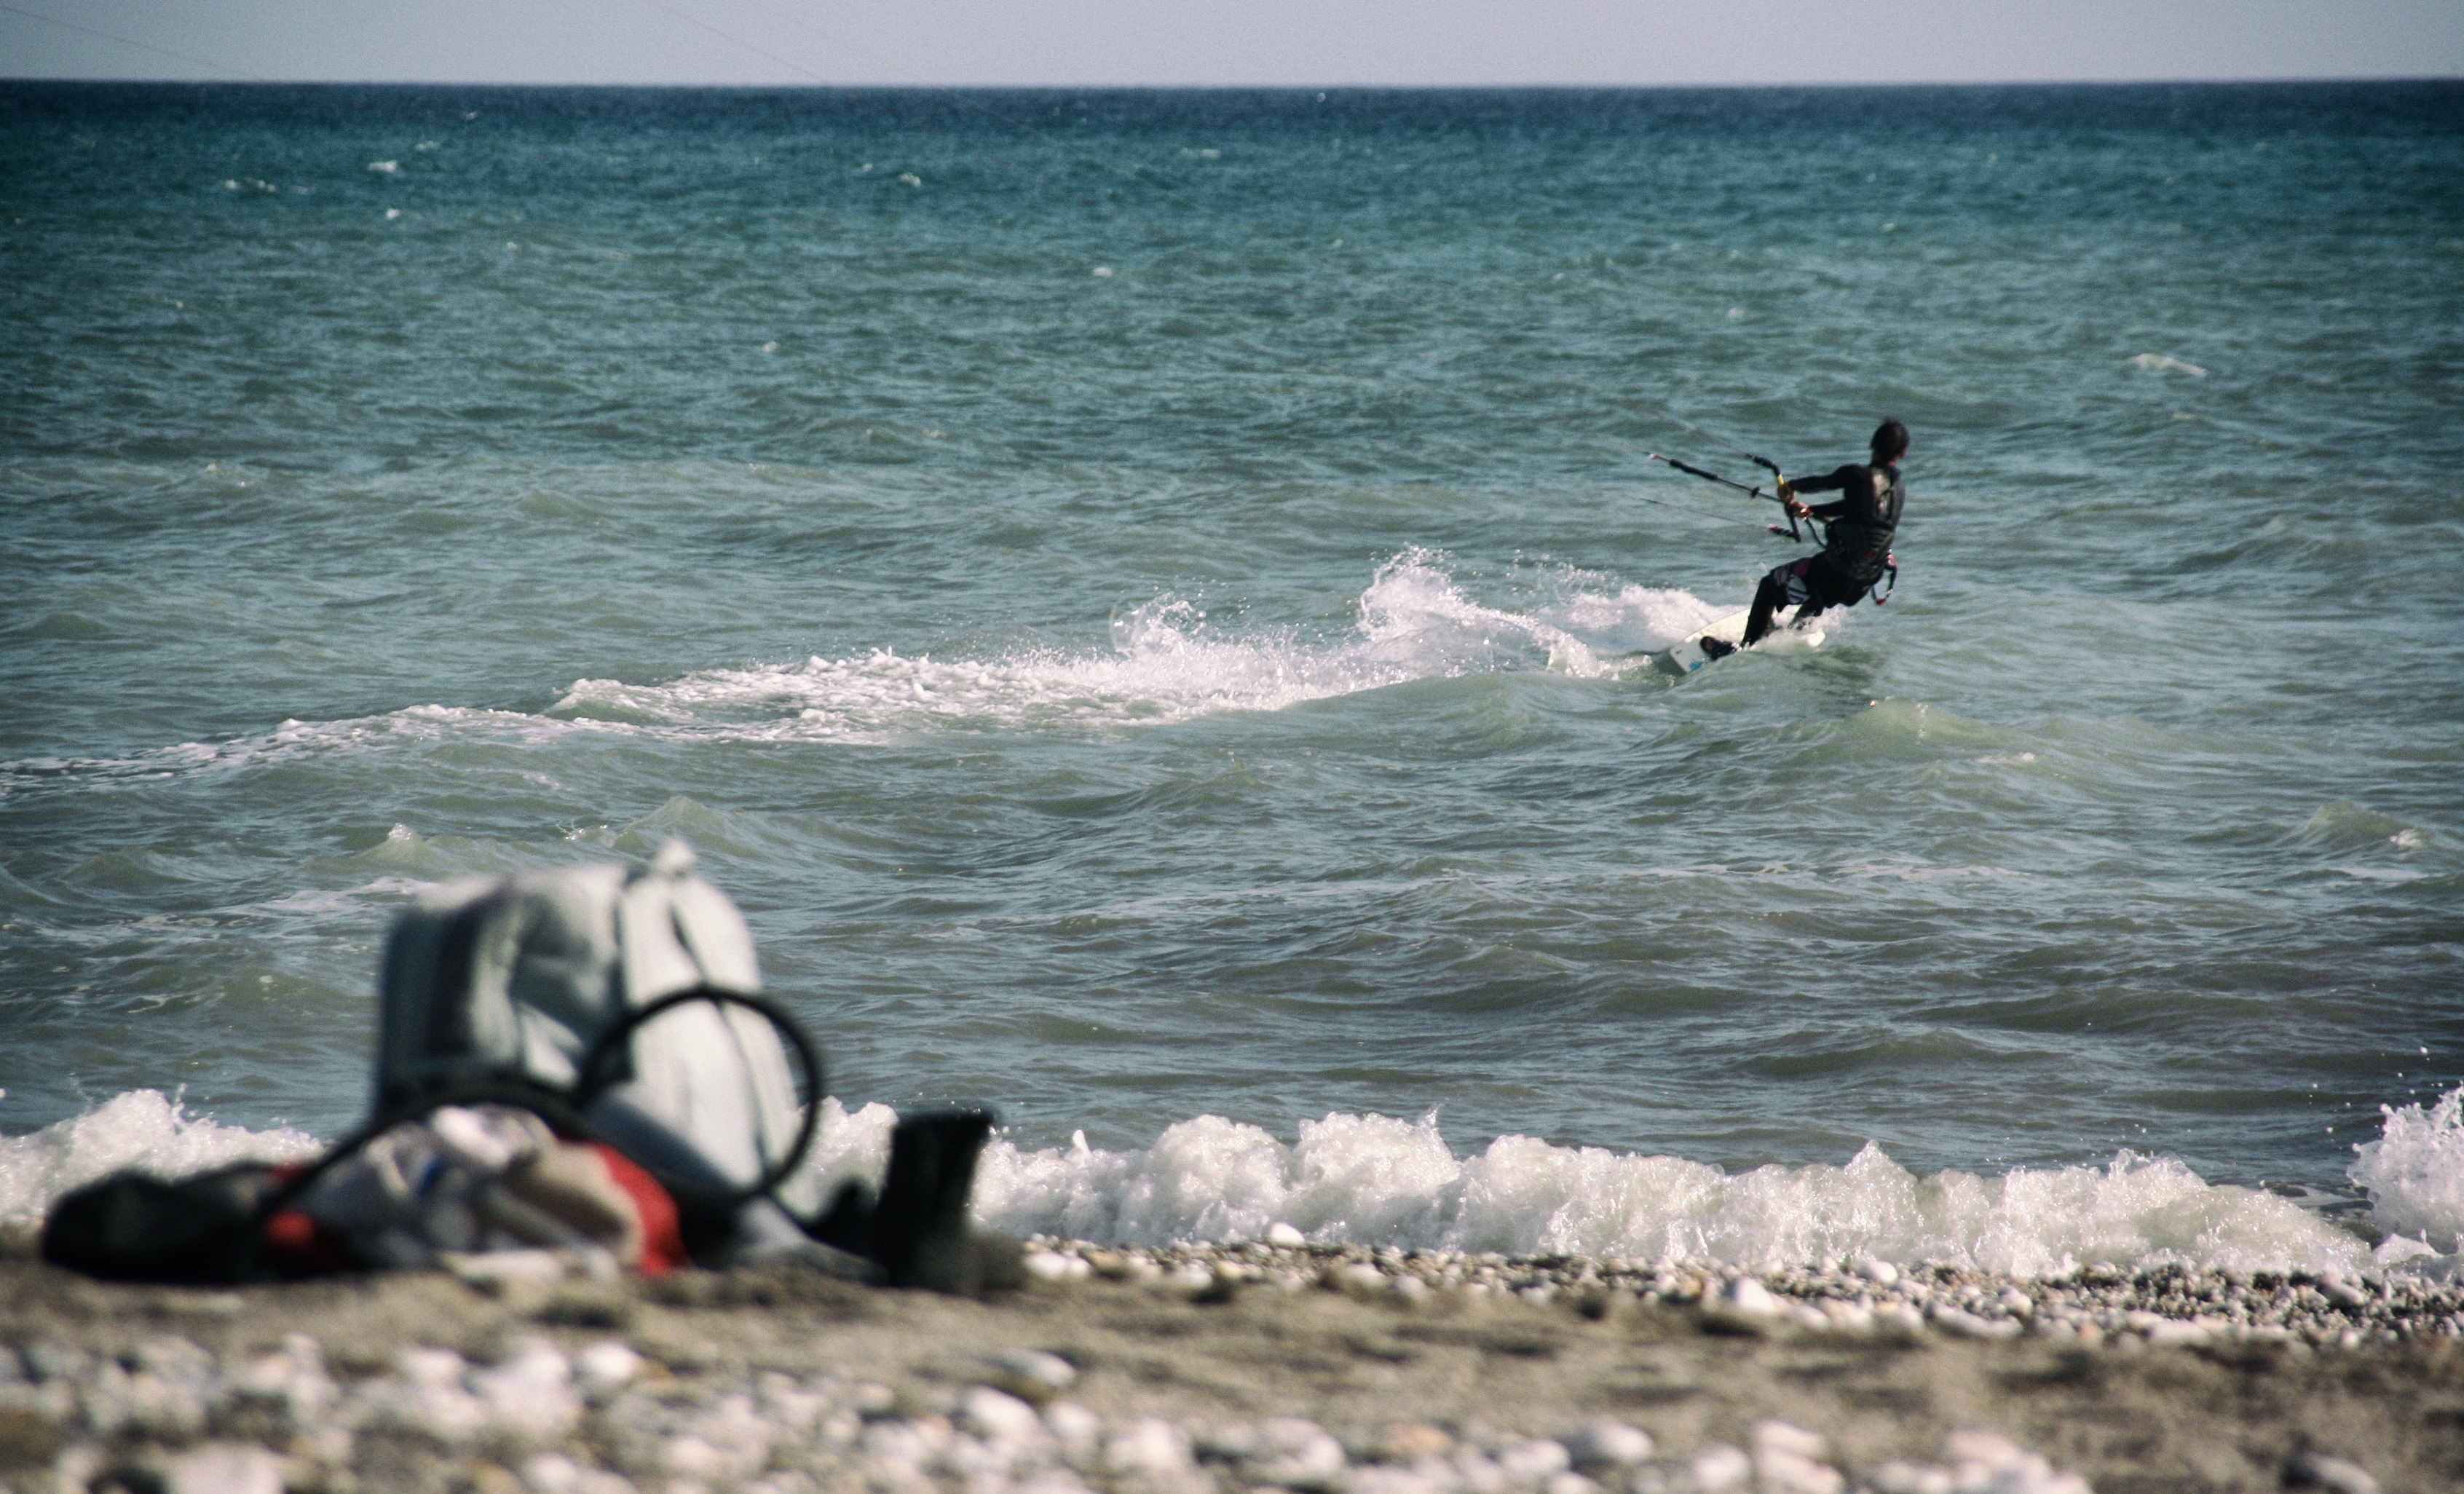
beach, sea, coast, water, ocean, sport, wave, summer, surfing, vehicle, kite, bag, extreme sport, sports, boating, hobby, water sport, wind wave, boardsport